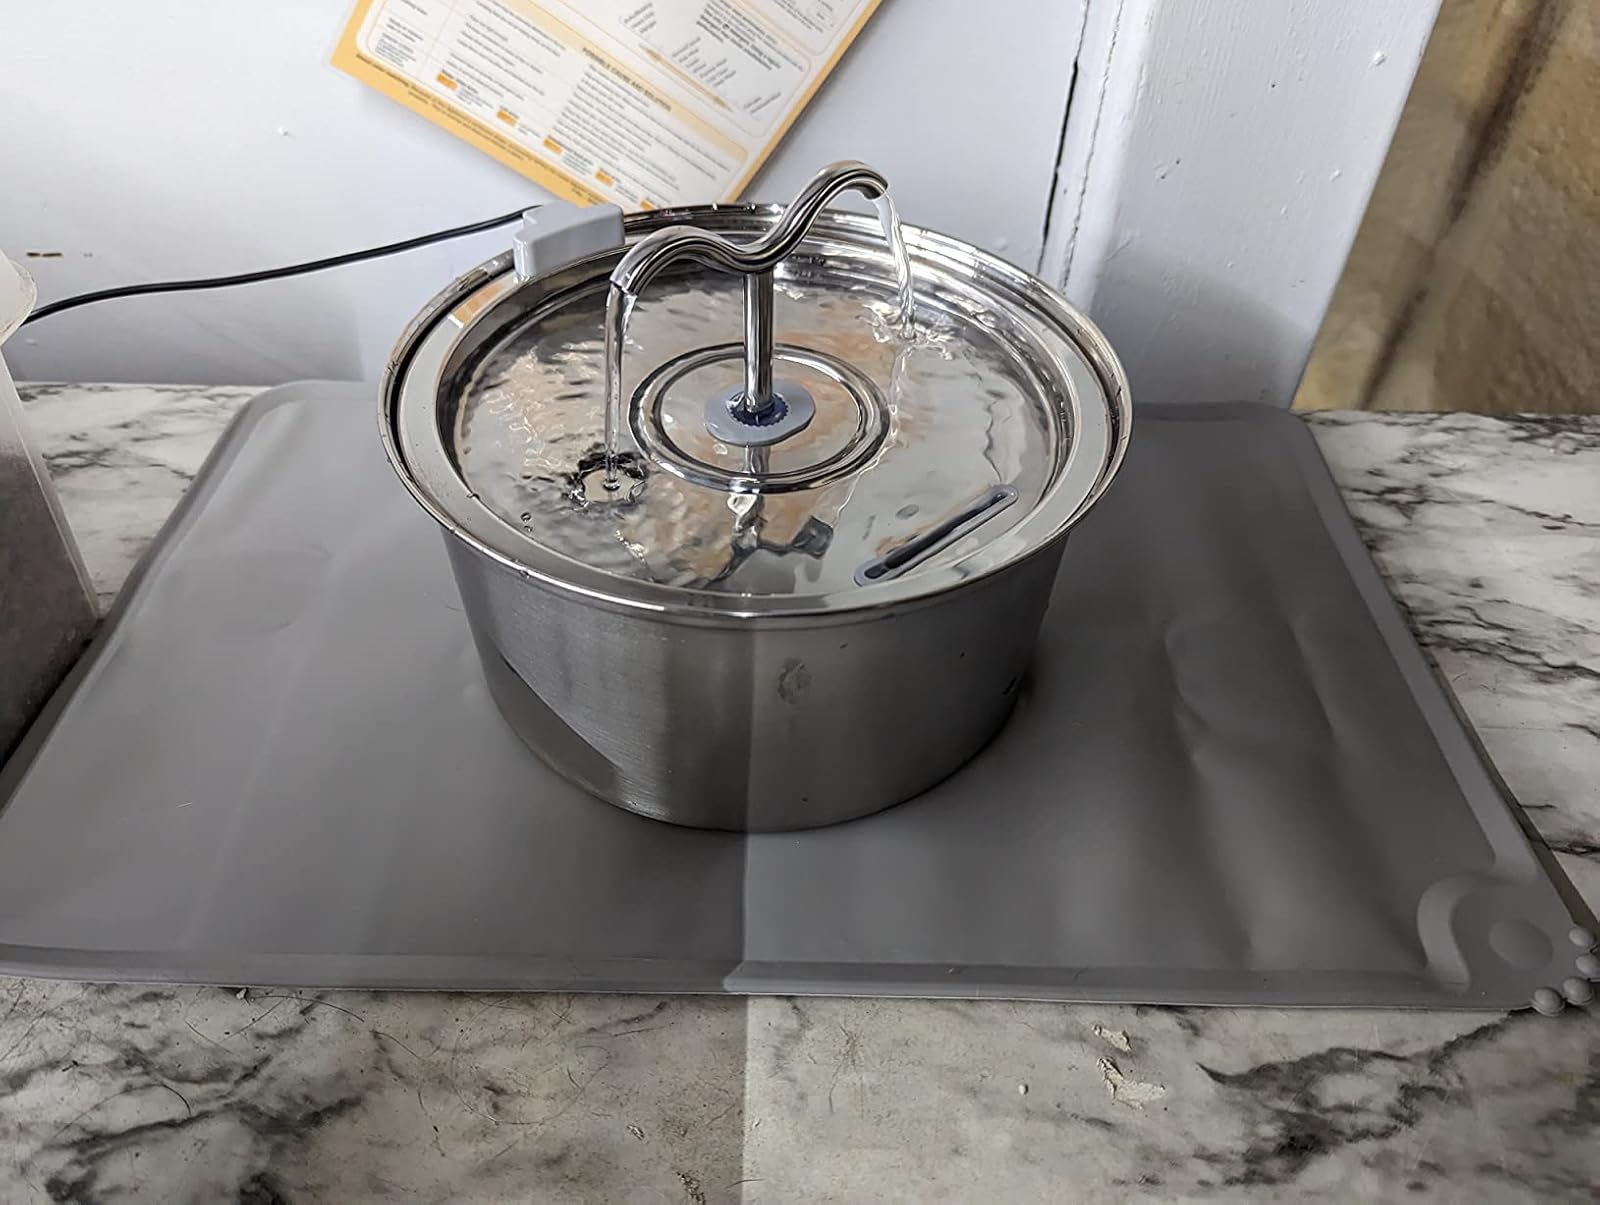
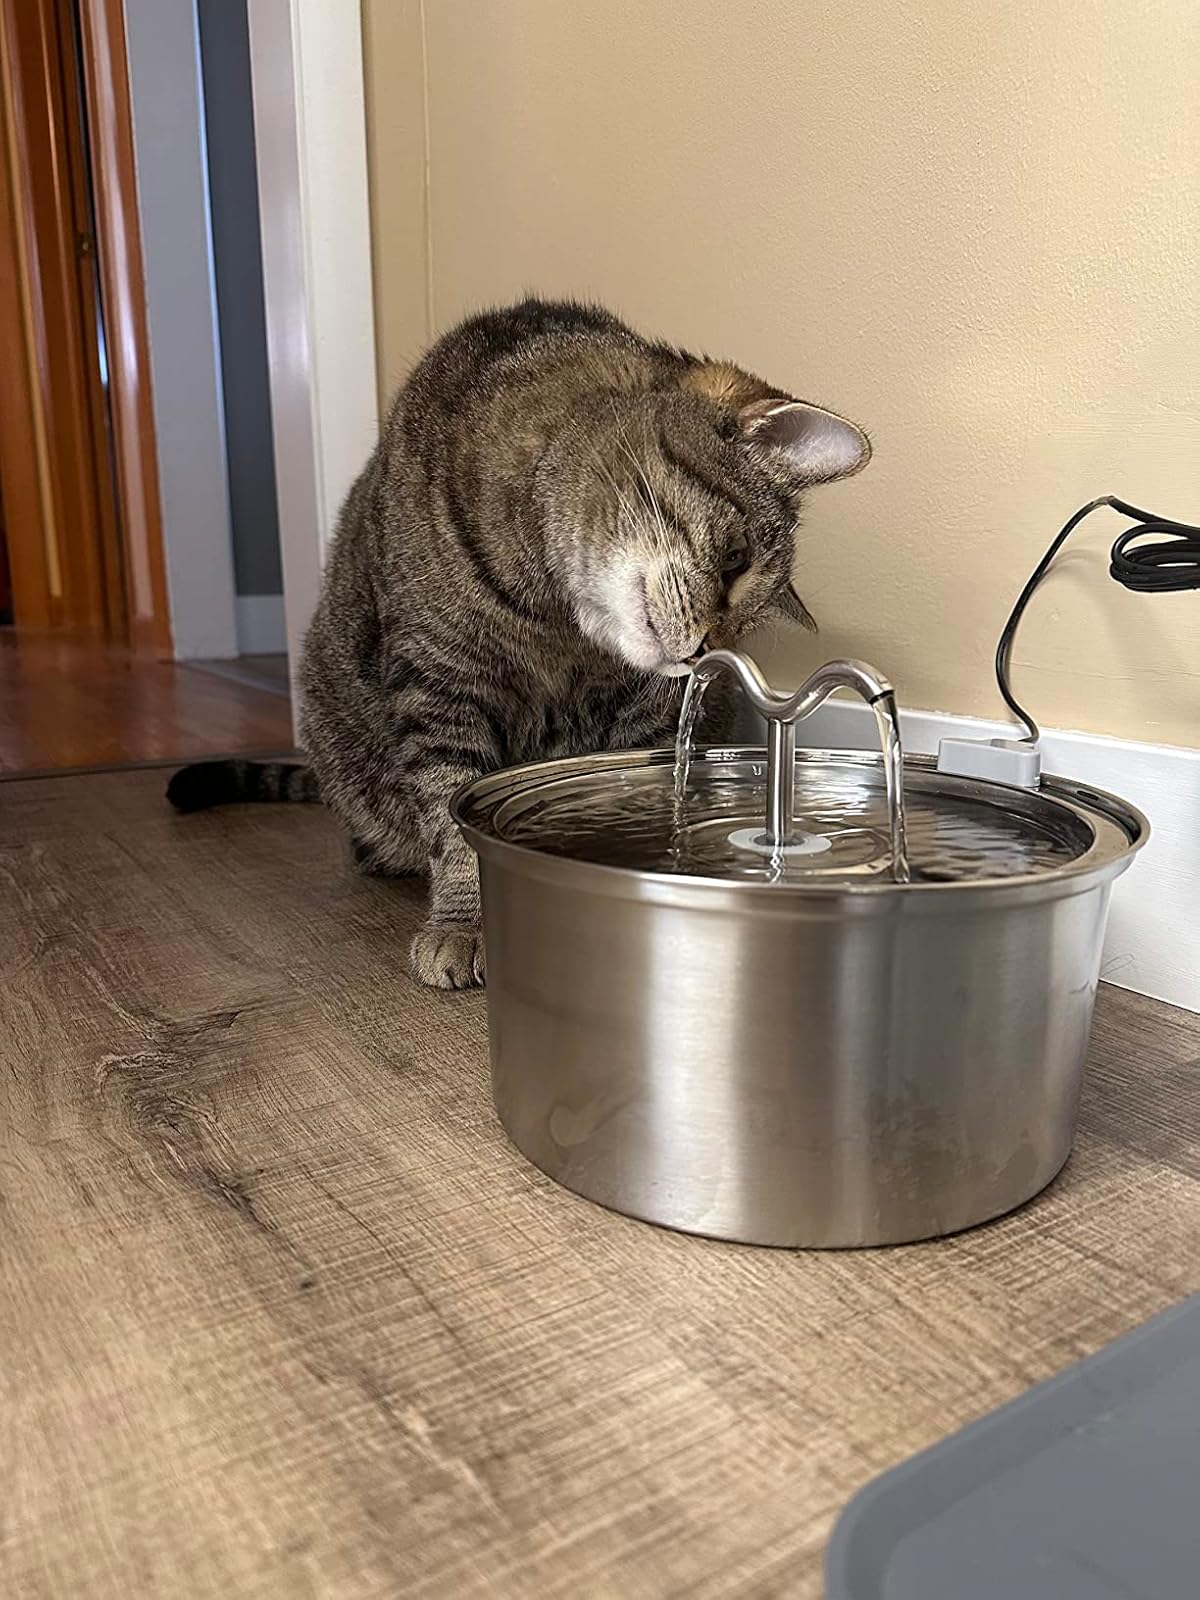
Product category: items_bowl
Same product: yes